The Incident (2014 film)

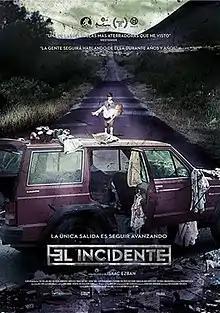
Film poster

The Incident is a 2014 Mexican science fiction thriller film written and directed by Isaac Ezban. It stars an ensemble cast including Raúl Méndez, Nailea Norvind, Hernán Mendoza, Humberto Busto, Fernando Alvarez Rebeil, Gabriel Santoyo, Paulina Montemayor, Hector Mendoza, Leonel Tinajero, and Marcos Moreno.